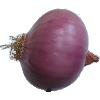
Label: Onion Red Peeled 1